Superior Building

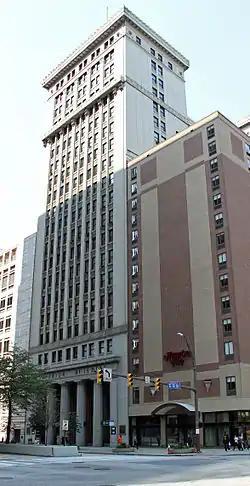

The Superior Building, originally known as the Cleveland Discount Building, is a high-rise building in Cleveland, Ohio. The building rises in Downtown Cleveland. It contains 22 floors, and was completed in 1922. The architectural firm who designed the building was Walker & Weeks. The building's design incorporates a set of Doric columns in its base.